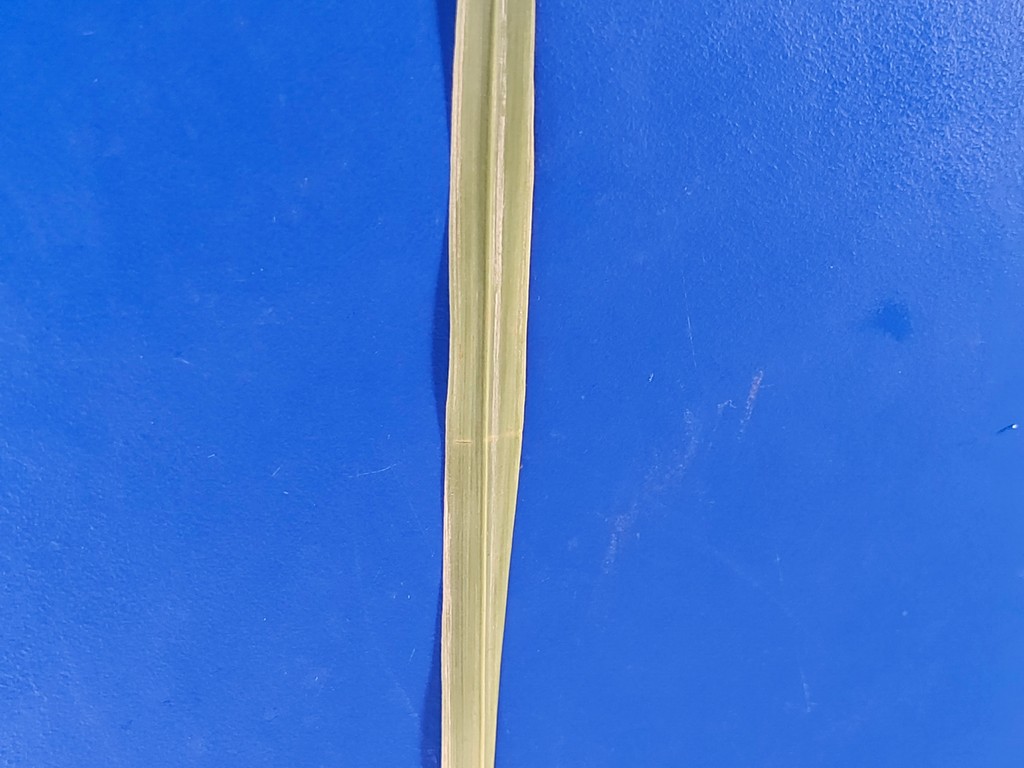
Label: Healthy